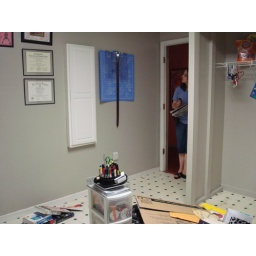
She tried to hide but I caught her in this one! She's standing in doorway opposite pink room.